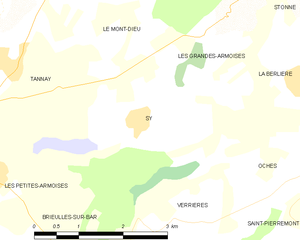
Carte des communes françaises: Sy